Ewen Solon

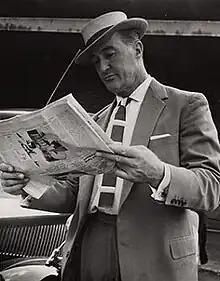
as Lucas in TV's "Maigret" (1960-1963)

Peter Ewen Solon (7 September 1917 – 7 July 1985) was a New Zealand-born actor, who worked extensively in both the United Kingdom and Australia.